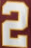
Number: 2